Kate Chopin House (Cloutierville, Louisiana)

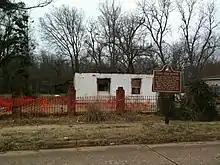
Ruins of the house after the 2008 fire

The house was opened as a museum in 1979. It was declared a National Historic Landmark in 1993 for its association with Kate Chopin's life and her use of area happenings as source for bayou life covered in much of her writings. Though the building was restored, the wainscoting was original, as were many of the glass panes. A collection of Chopin artifacts was displayed in one of the basement rooms. The museum, known as the Bayou Folk Museum (in part because of Chopin's book of the same name), was run by the Association for Preservation of Historic Natchitoches.